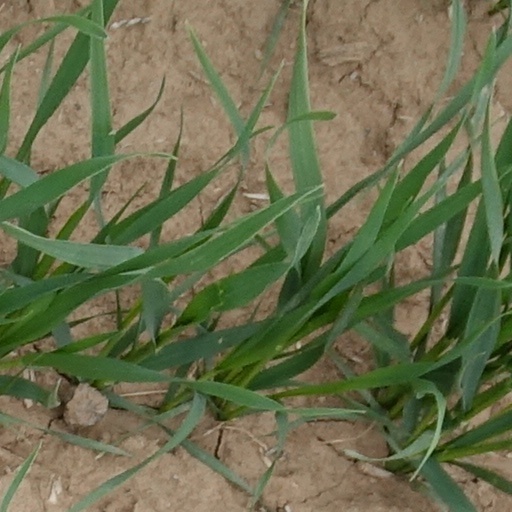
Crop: wheat